White Star Line

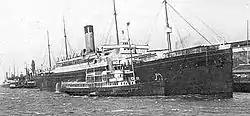
of 1897 (12,552 GRT)

Beginning in the late 1890s, White Star experienced an explosion of rapid growth and expansion of its services, highlighted by a dramatic shift in focus from building the fastest ships on the North Atlantic to building the most comfortable and luxurious. Their first step in this direction came in 1897 during the construction of a new ship, . Initially designed as an enlarged version of the livestock carrier , which had entered service in 1895, "Cymric" had been planned as a combination passenger and livestock carrier, and thus was not designed with engines necessary to qualify her for the express service maintained by "Britannic", "Germanic", "Teutonic" and "Majestic". However, while she was under construction at Harland & Wolff, a decision was made to convert spaces aboard her designated for cattle into Third Class accommodations after it was deemed that carrying passengers and livestock aboard the same vessel would likely not prove a popular venture. Therefore, in addition to the accommodations planned for 258 First Class passengers, her designs were altered to include berthing for 1,160 Third Class passengers.